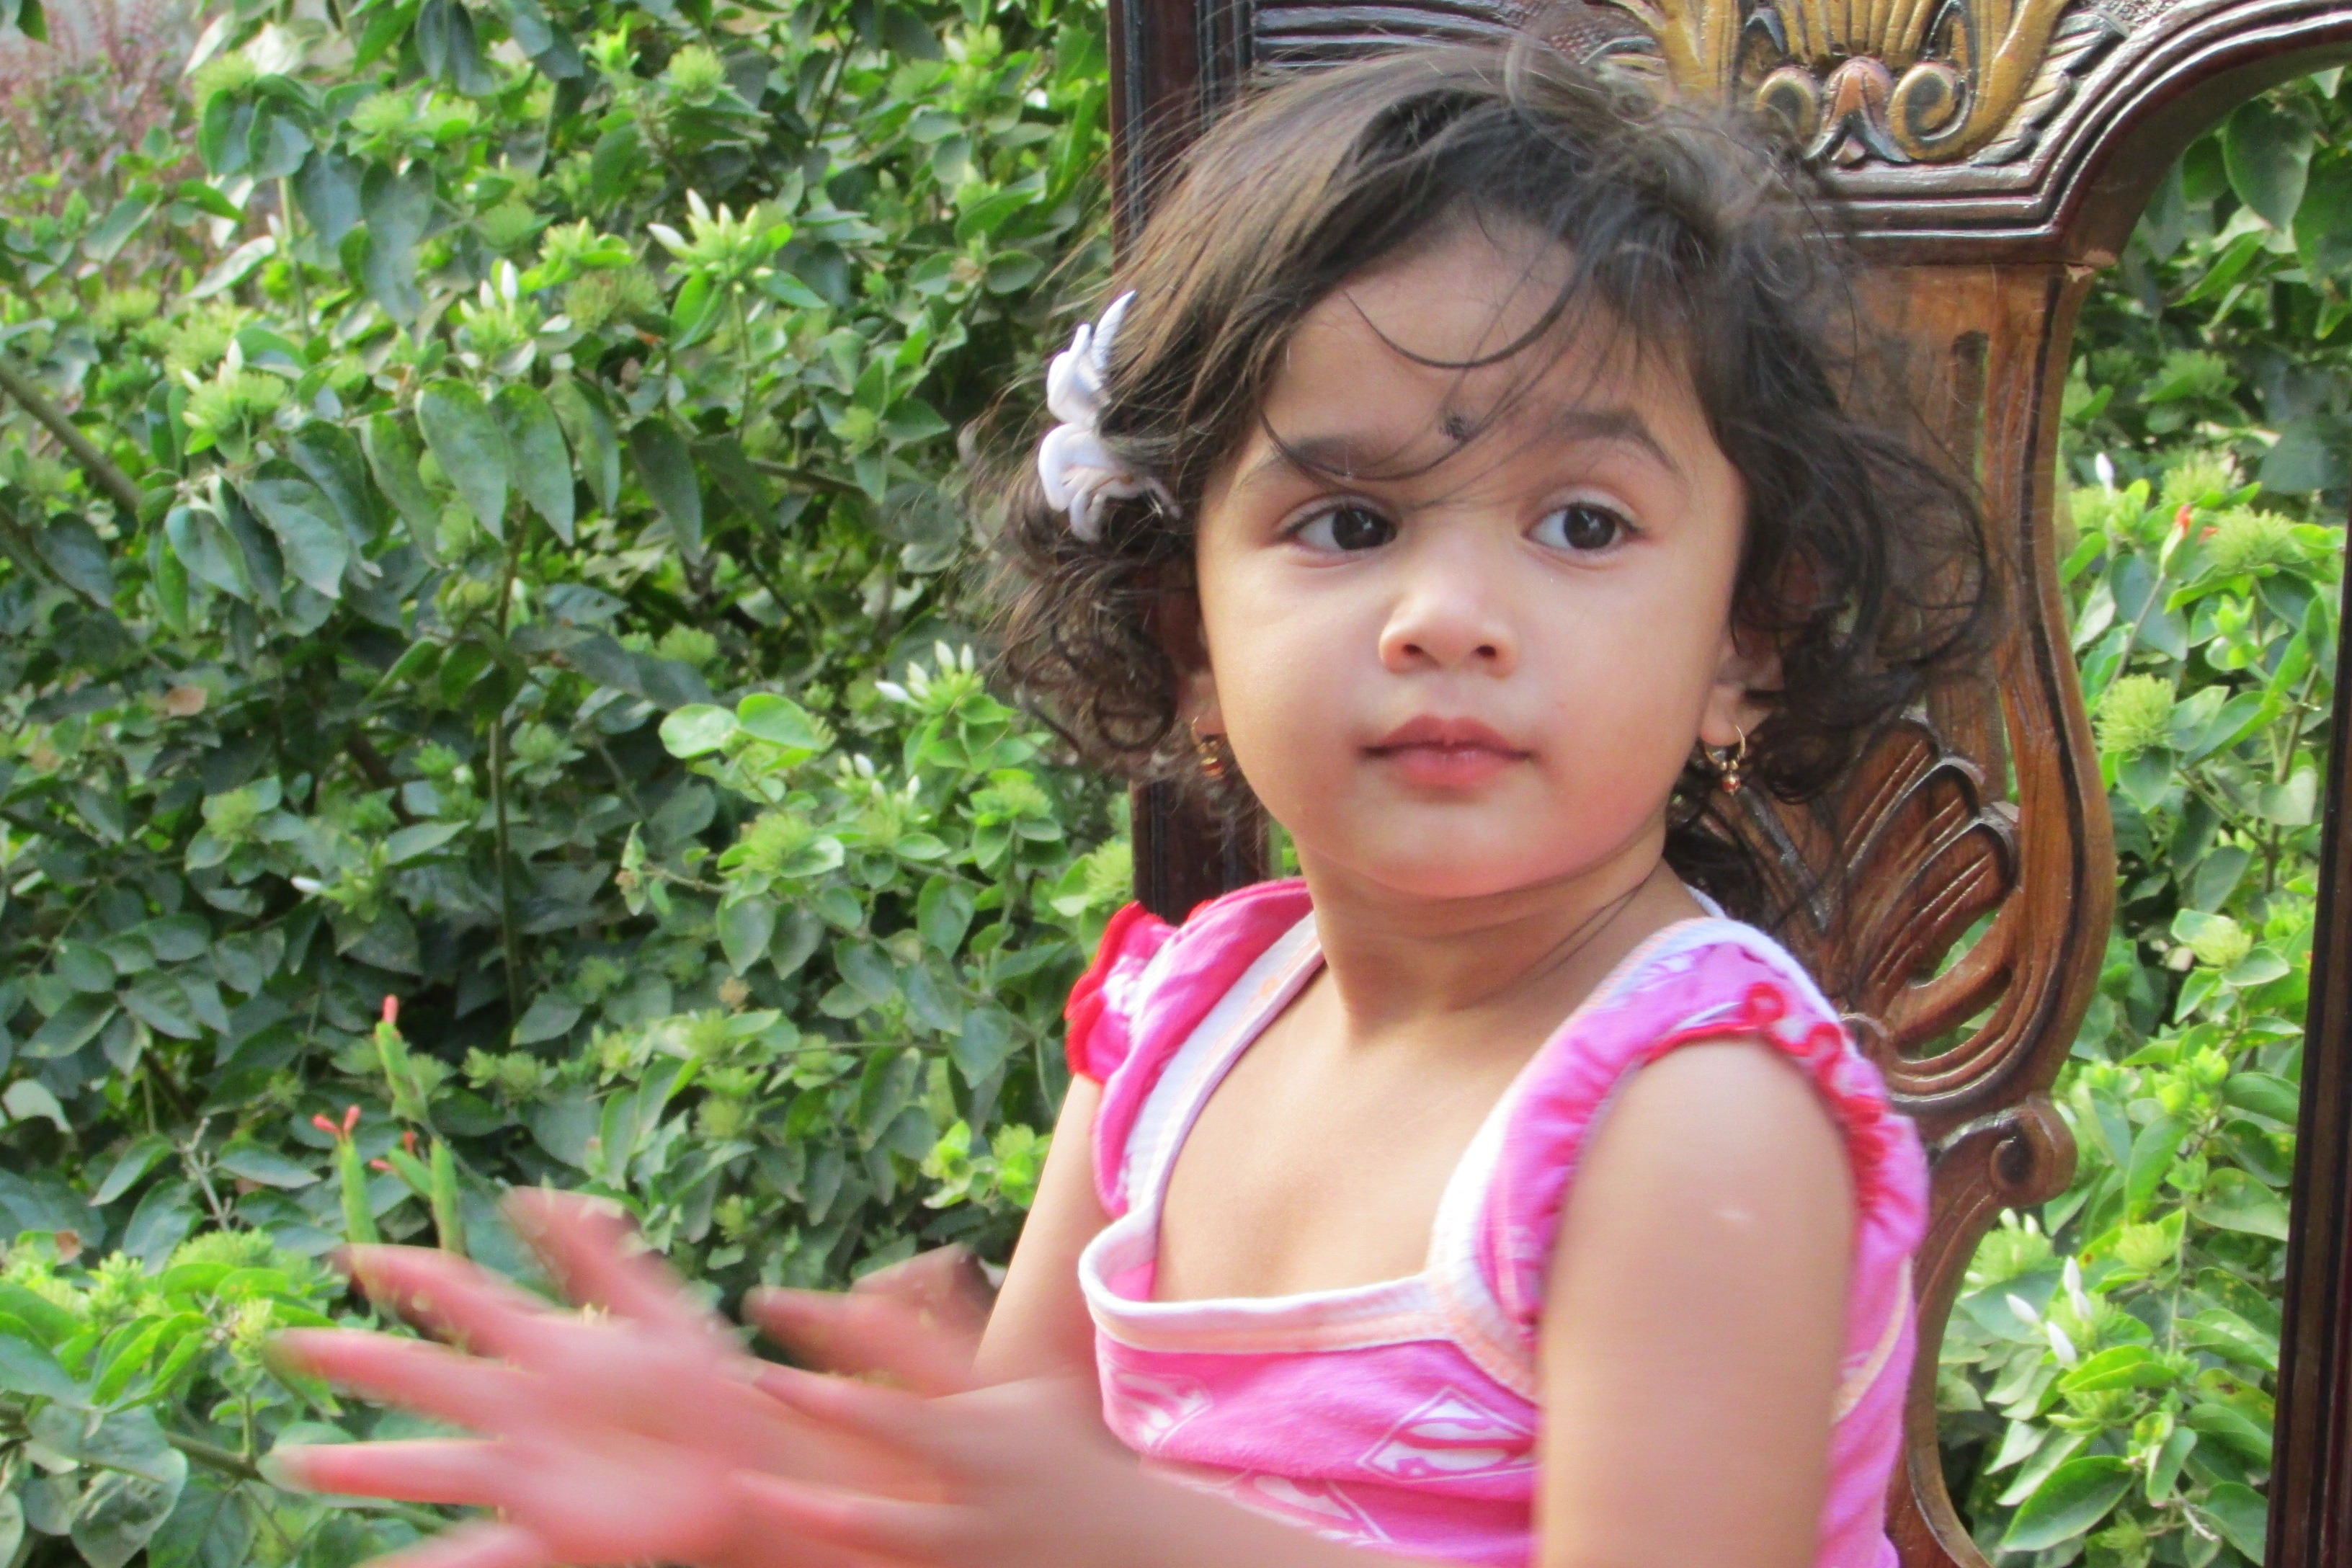
person, people, girl, woman, flower, cute, vacation, female, model, young, jungle, child, lady, facial expression, smile, dress, happy, toddler, beauty, indian, photo shoot, clapping hands